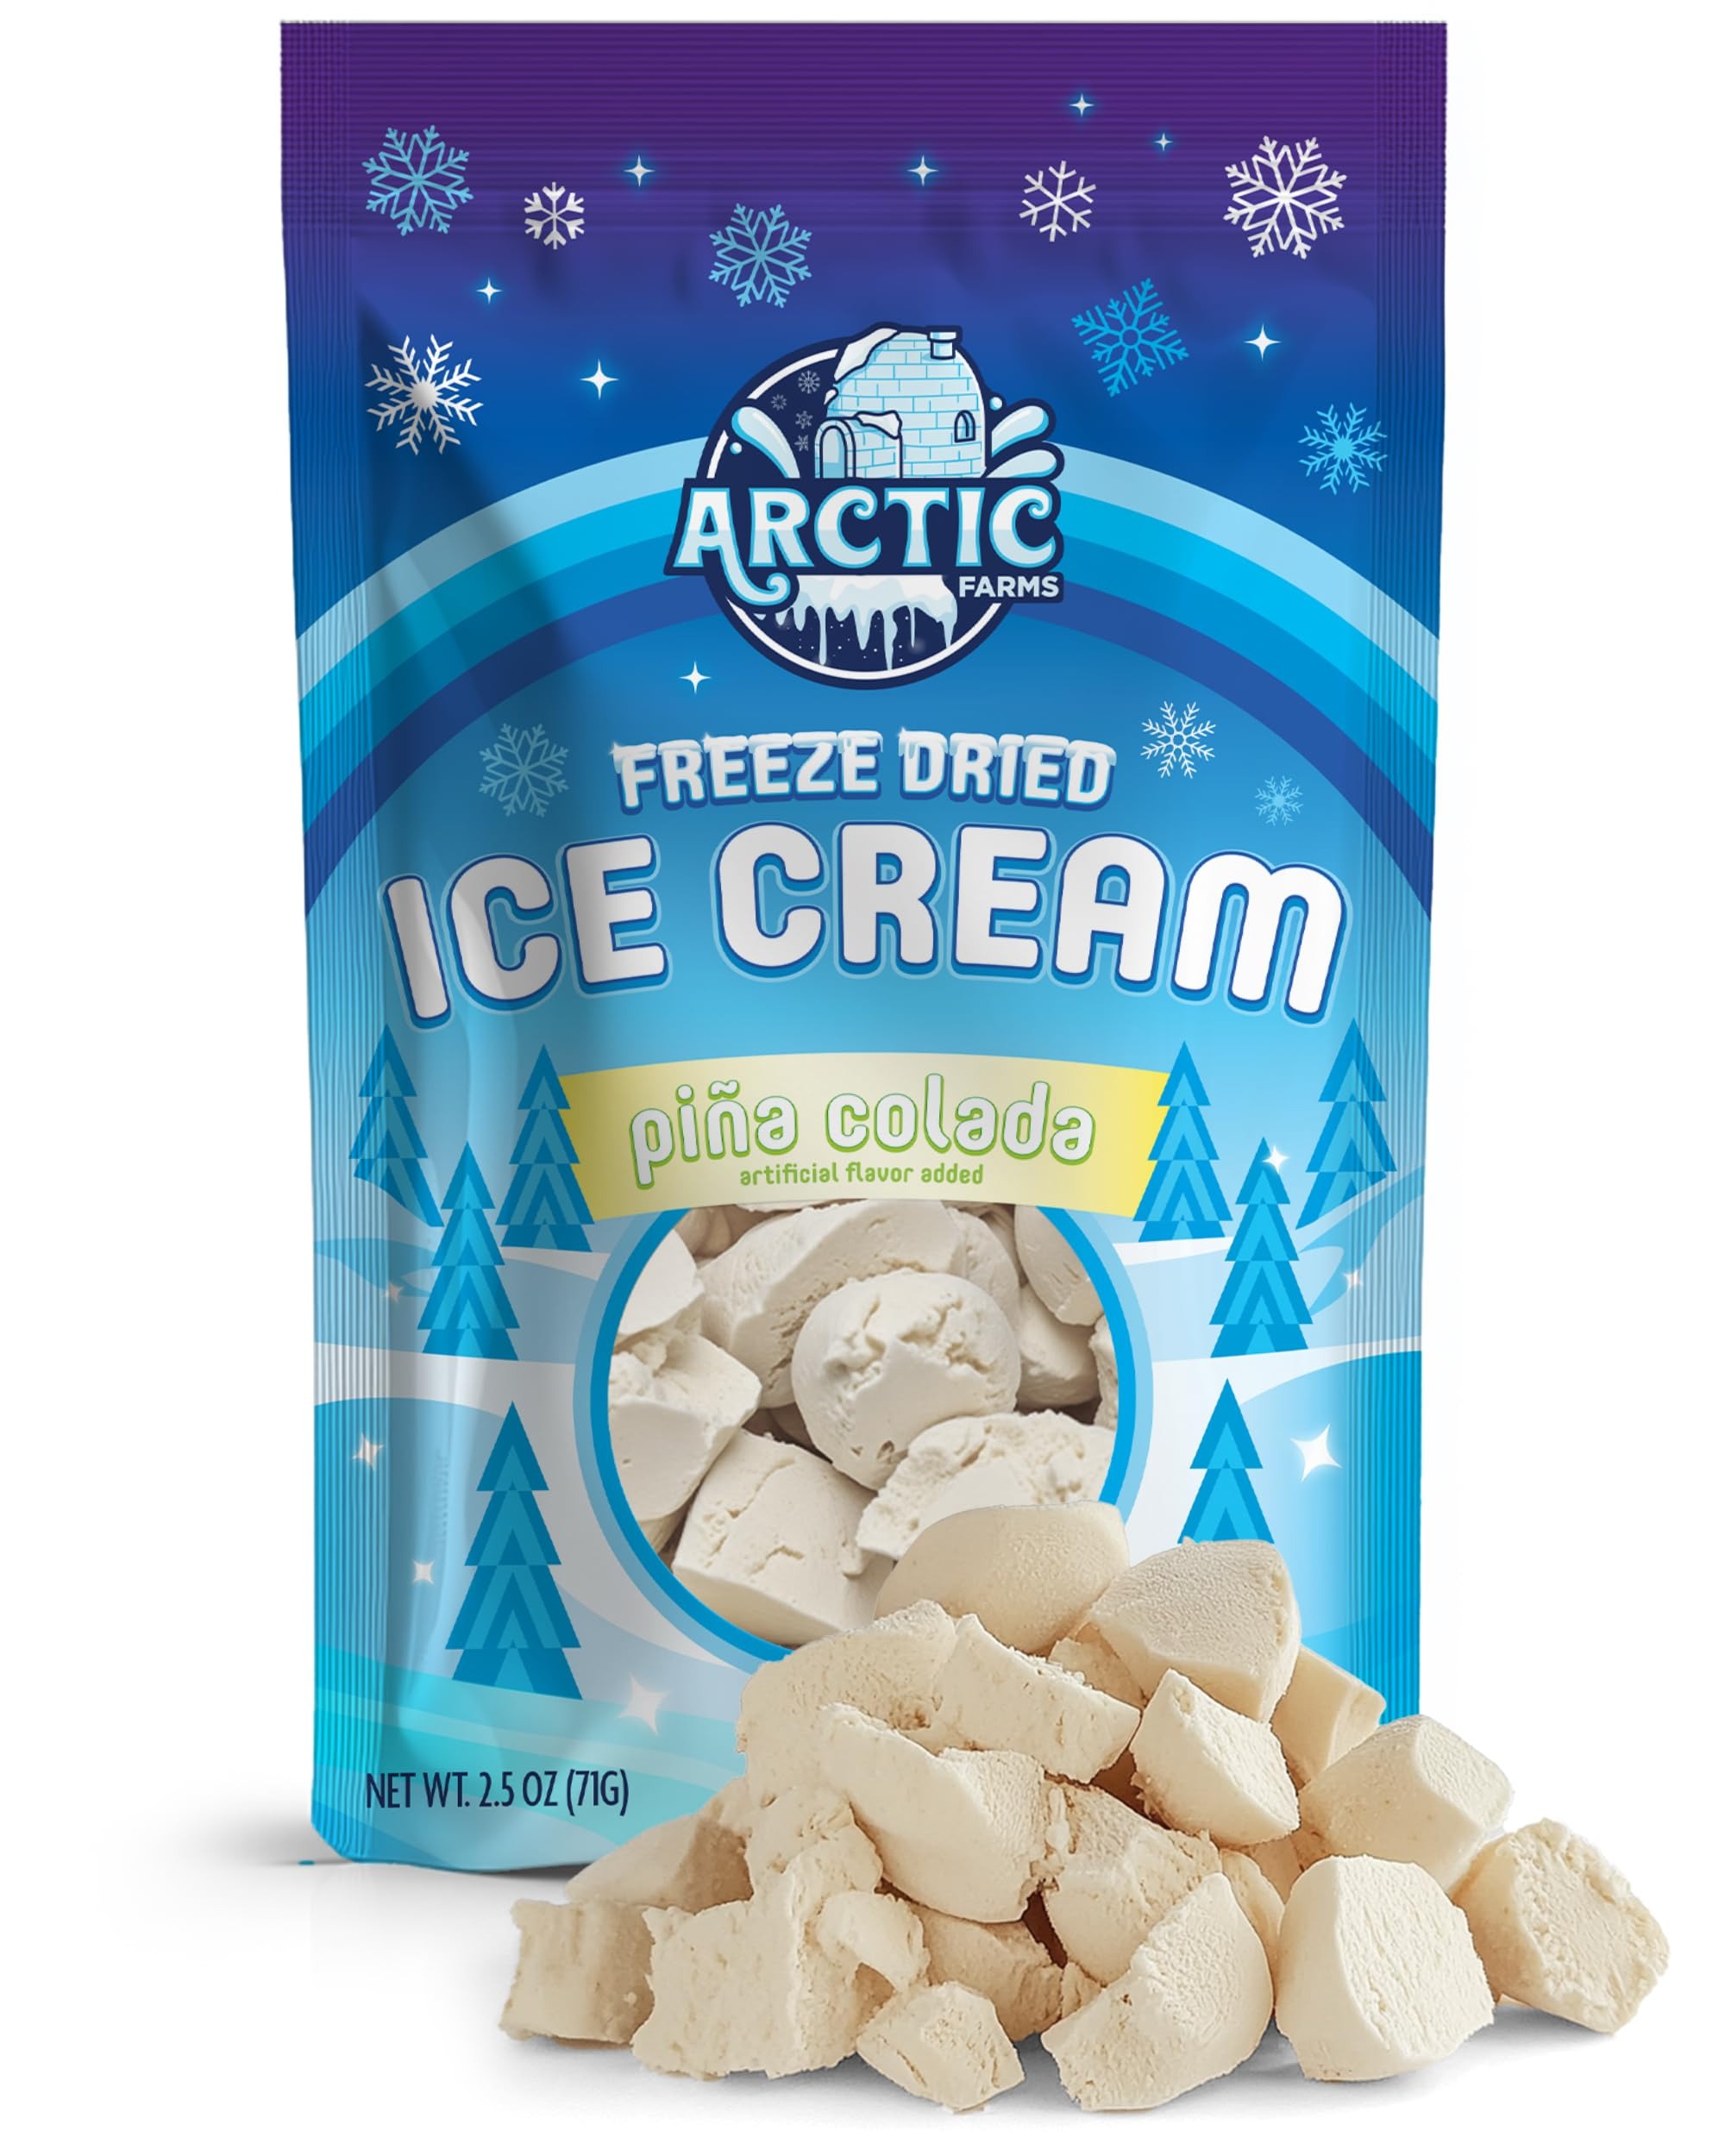
Item Name: Arctic Farms Freeze Dried Ice Cream Bits Bagged and Boxed - Does Not Melt (Pina Colada) (2.5oz)
Bullet Point 1: Arctic Farms - Freeze Dried Ice Cream Bits
Bullet Point 2: Flavor: Pina Colada.
Bullet Point 3: Packaging: Ice Cream comes in resealable bag. The bag is double boxed to avoid damage during shipping.
Bullet Point 4: Net Weight is 2.5oz.
Bullet Point 5: Satisfaction guaranteed!
Product Description: Freeze Dried Ice Cream. Does not melt, ready to eat.
Value: 2.5
Unit: Ounce

Price: 14.99